The Story of Nastagio Degli Onesti, part one

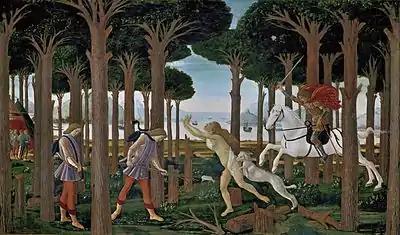

The Story of Nastagio Degli Onesti, part one is a painting in tempera on wood by the Italian Renaissance master Sandro Botticelli, dated 1483. It measures 83 x 138 cm and is in the Museo del Prado in Madrid.